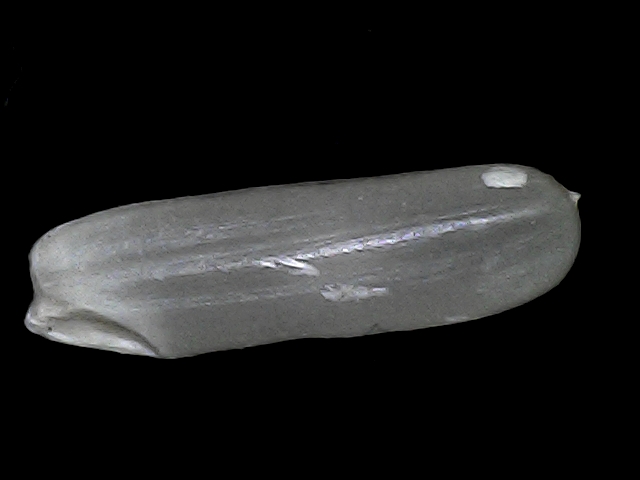
Rice variety: BRRI102